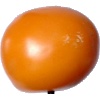
Label: yellow_tomato